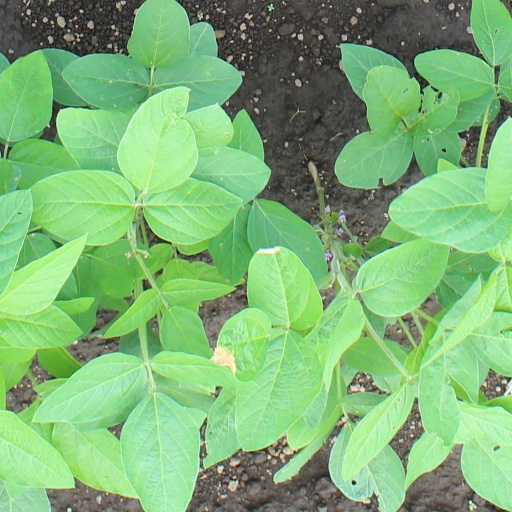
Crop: soybean